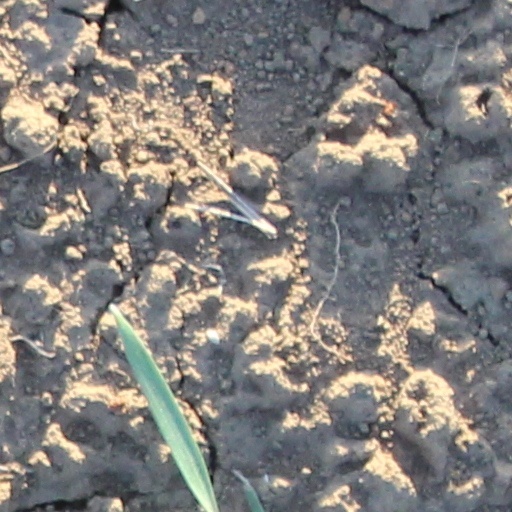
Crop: wheat